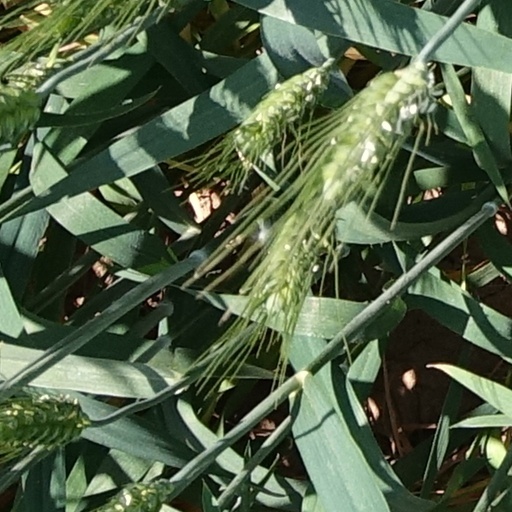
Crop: wheat